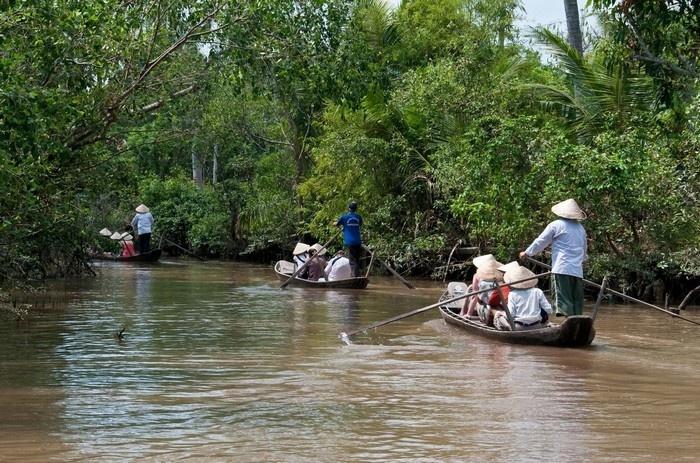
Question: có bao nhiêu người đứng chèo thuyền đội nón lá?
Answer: có hai người đứng chèo thuyền đội nón lá